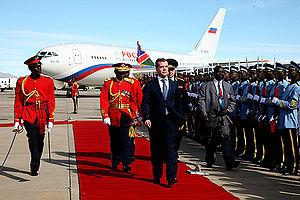
L'Ilyuchin Il-96 est un avion de transport commercial long courrier russe réalisé par la société Iliouchine, et fabriqué dans l'usine d'avions à Voronej.